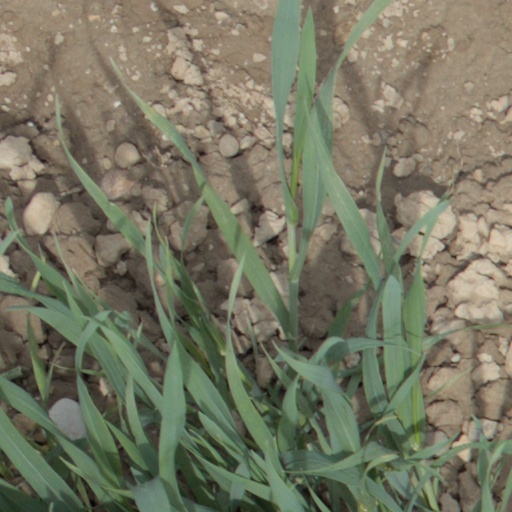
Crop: wheat